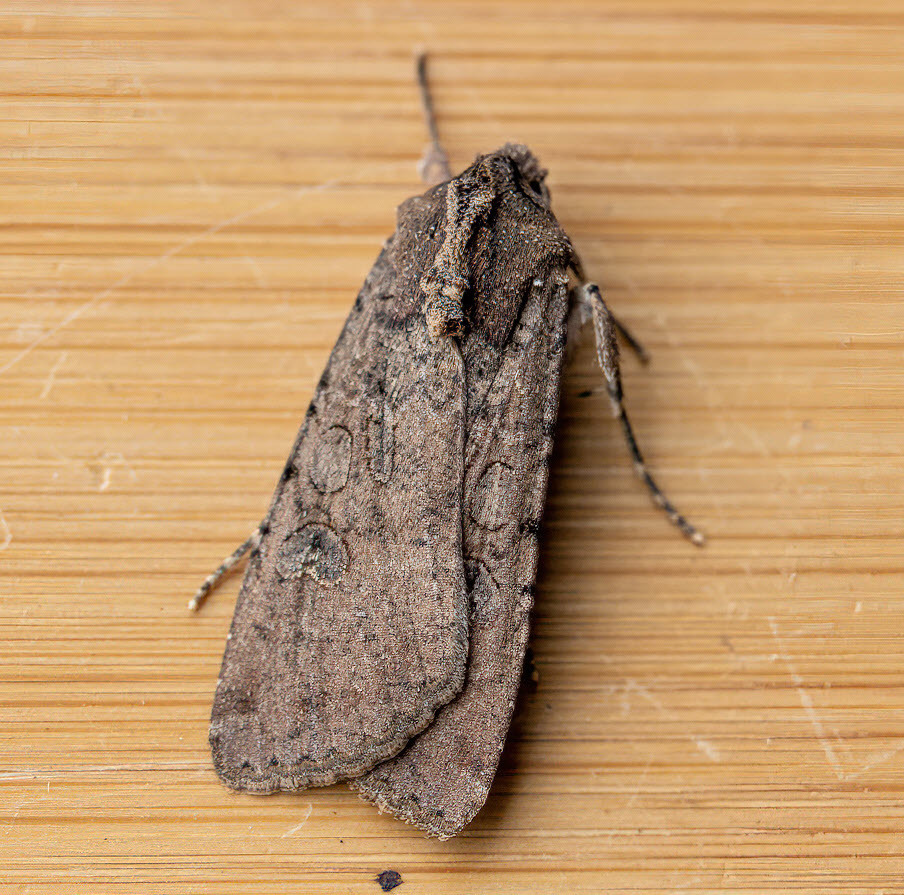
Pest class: cutworms